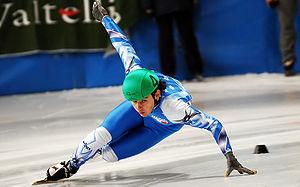
Les épreuves de patinage de vitesse sur piste courte aux Jeux olympiques d'hiver de 2018 ou short-track aux Jeux olympiques d'hiver de 2018 se déroulent au palais des glaces de Gangneung, en Corée du Sud, du 8 février 2018 au 25 février 2018. Il s'agit de la 8ᵉ apparition du short-track aux Jeux olympiques.
Yuri Confortola est un patineur de vitesse sur piste courte italien.